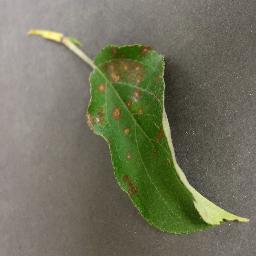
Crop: apple
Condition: cedar_rust